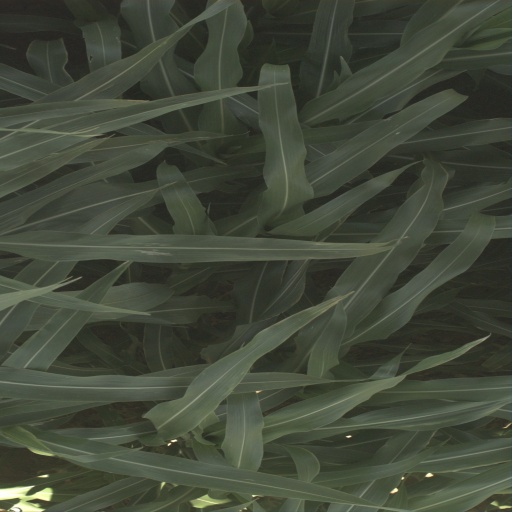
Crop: sorghum